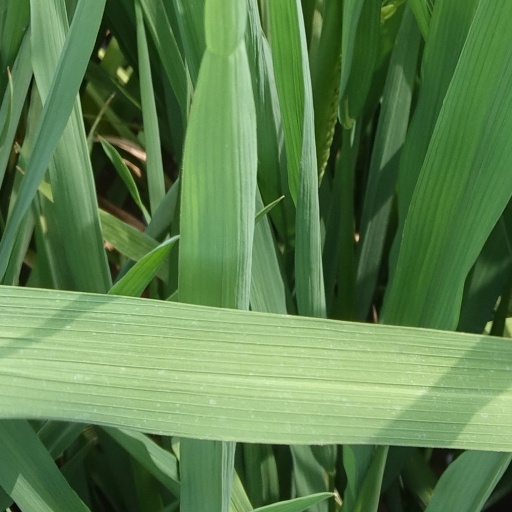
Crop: rice